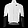
Label: Coat